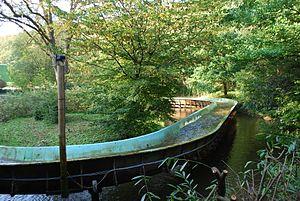
Vue de l'attraction ""Splash"" à Plopsa Coo."